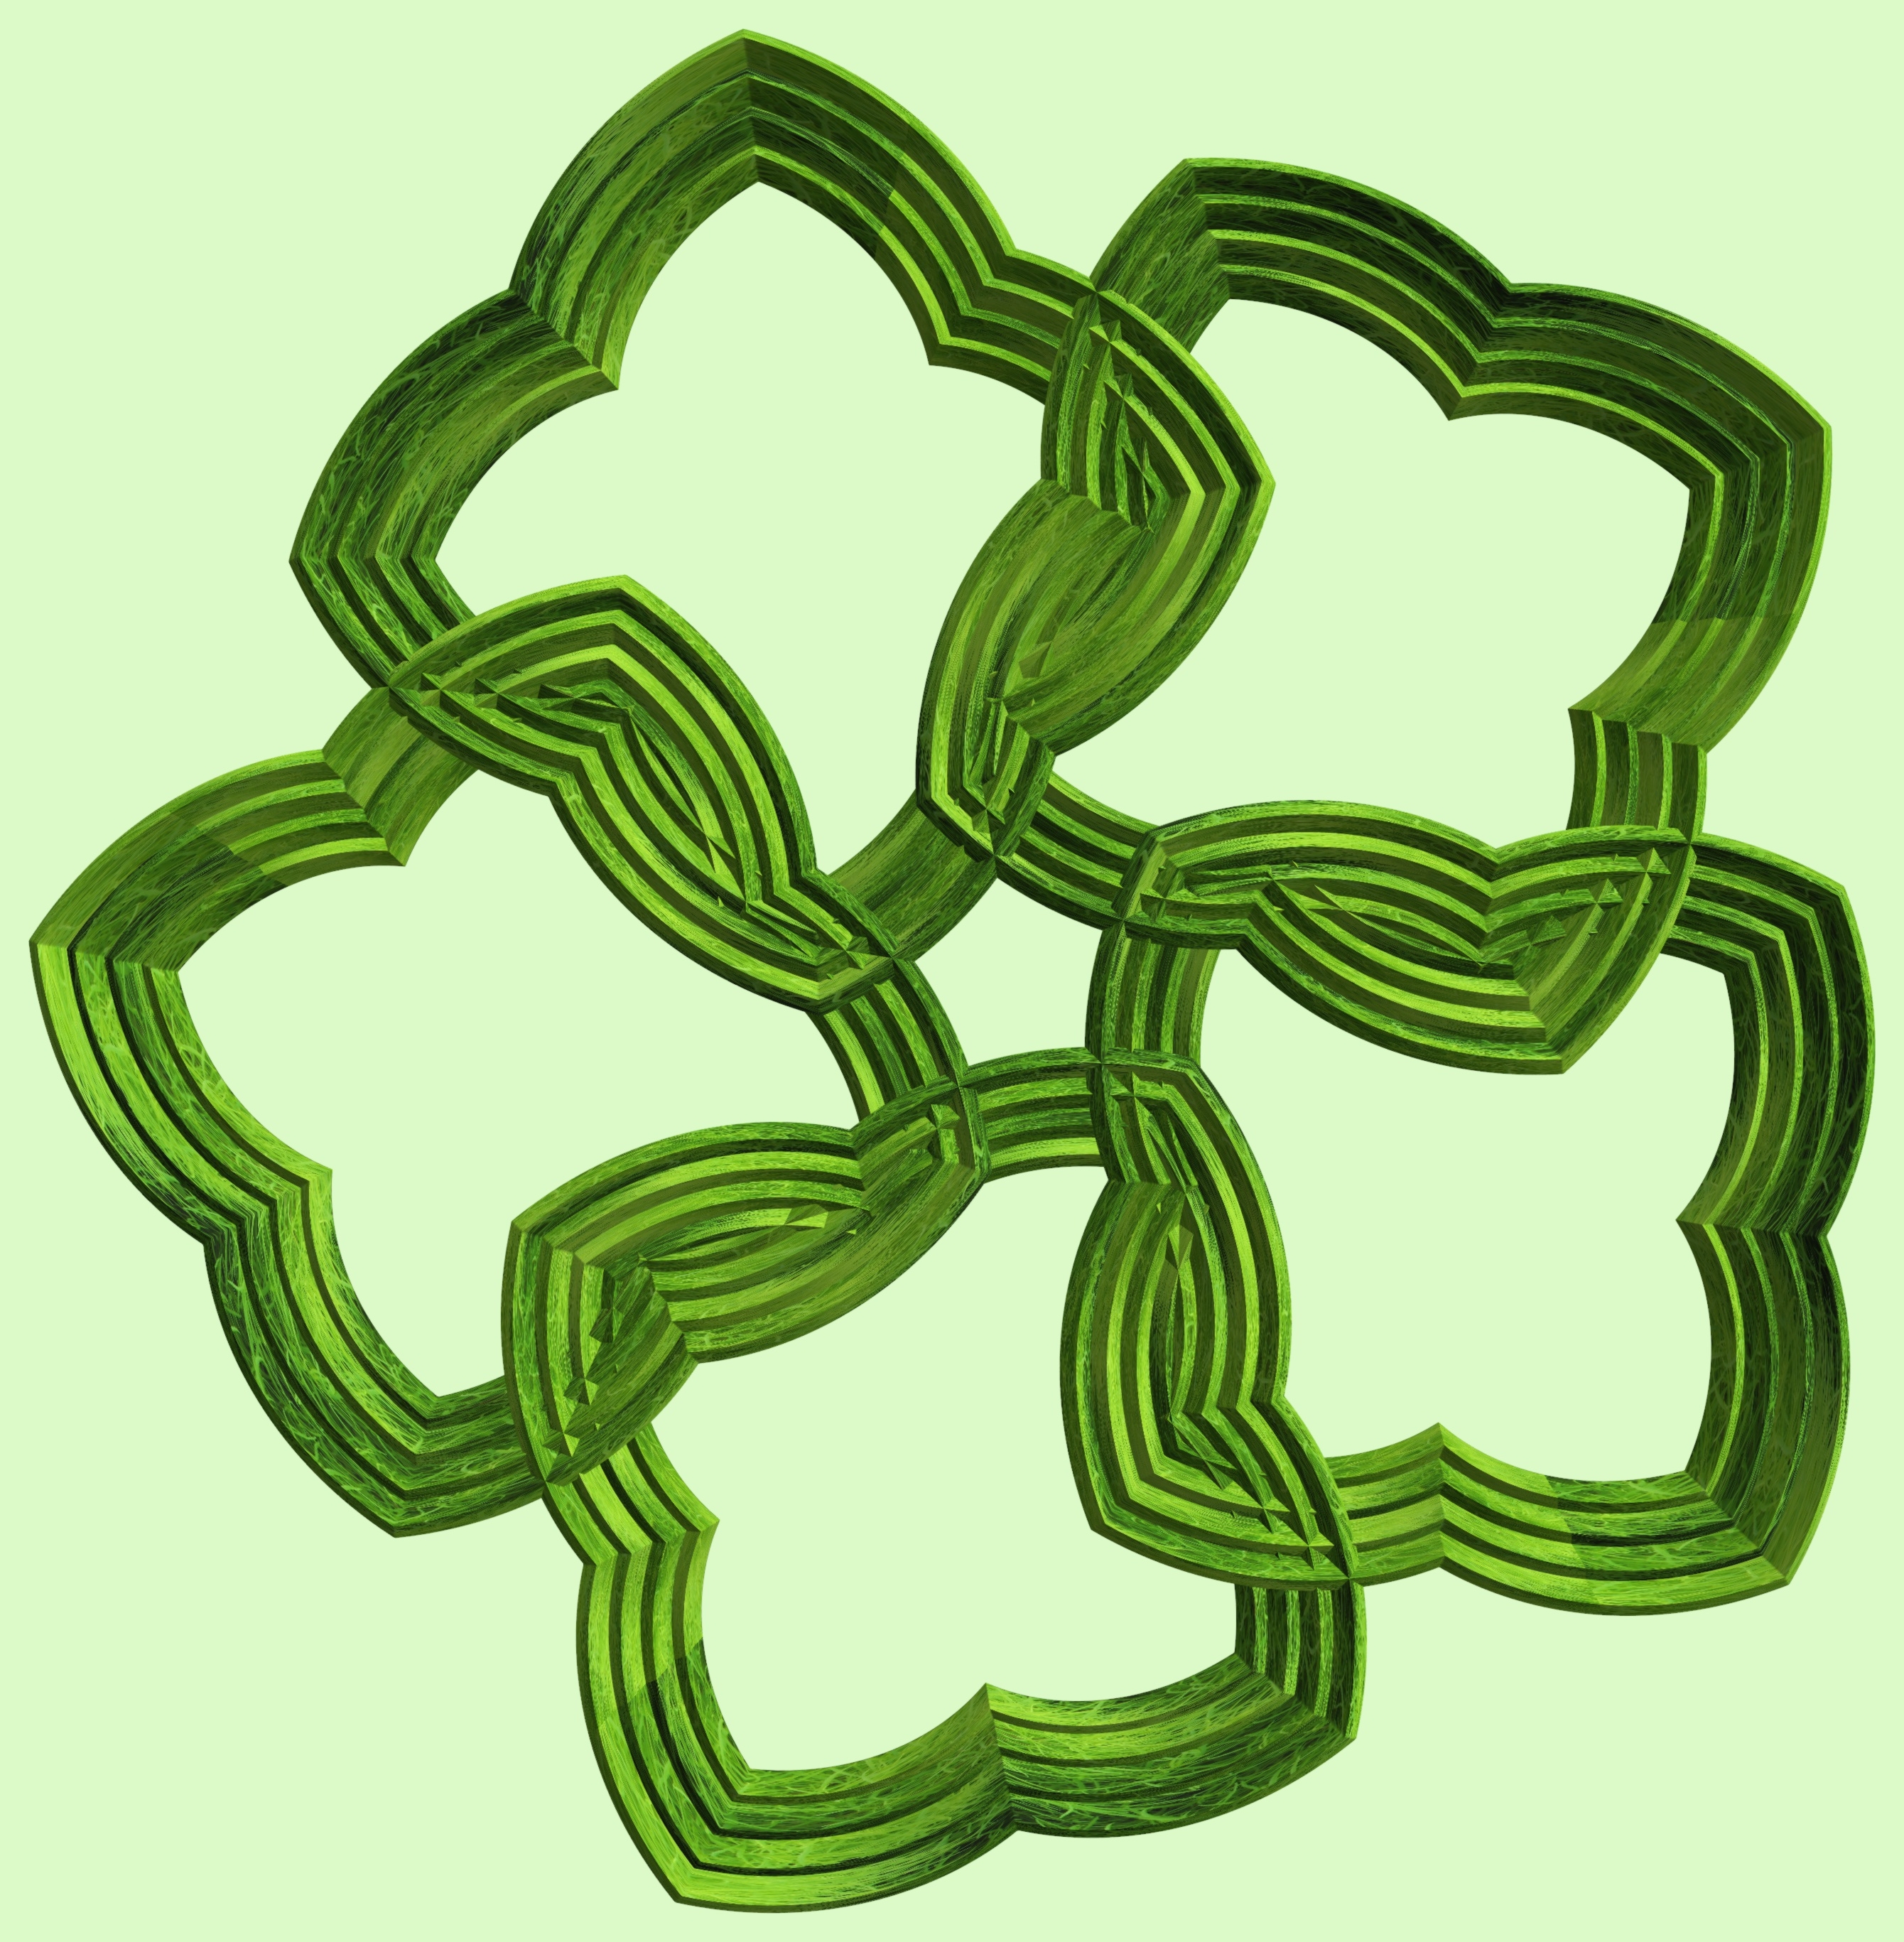
branch, structure, texture, number, pattern, line, green, reptile, circle, font, illustration, design, symmetry, snake, 3d, graphic, torus, mathematica, cg, parametricplot3d, code, program, algorithm, mapping, serpent, scaled reptile